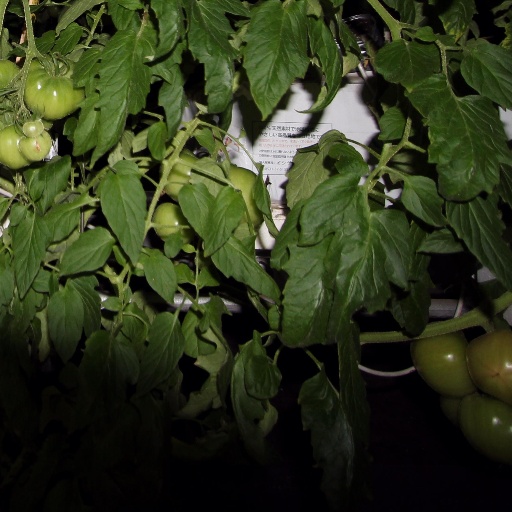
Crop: tomato